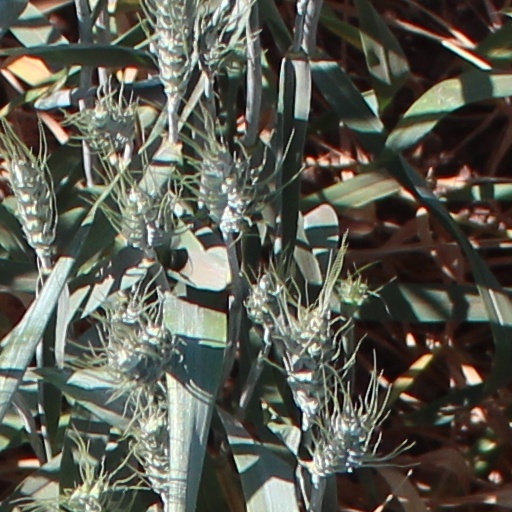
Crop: wheat